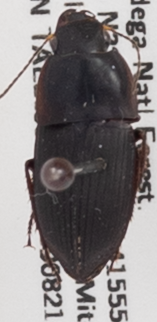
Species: Anisodactylus haplomus
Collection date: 2019-08-21
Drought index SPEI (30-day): -0.822
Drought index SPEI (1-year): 0.54
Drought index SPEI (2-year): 0.54